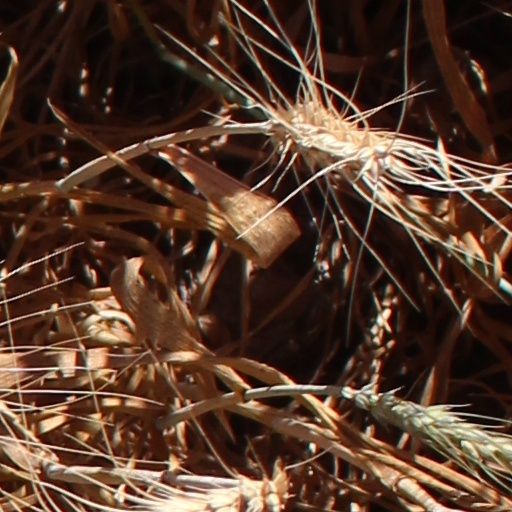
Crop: wheat